Mariano Rumor

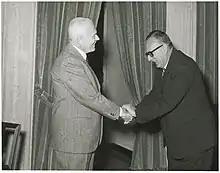
Rumor with Sandro Pertini

In 1954, after the National Congress of Naples, which saw the affirmation of Democratic Initiative and the subsequent election of Fanfani as party's Secretary, Rumor was elected again deputy secretary. He held this office for the next five years, until Democratic Initiative split up. In fact, many members of the faction, started criticizing the political line of Fanfani's secretariat, who cautiously began to open to the prospect of a collaboration with Italian Socialist Party (PSI). Prominent members of the faction, including Rumor himself, put the Secretary in minority during the National Congress of March 1959. In this way, Democratic Initiative split up between the followers of Fanfani and the dissident group, now renamed by all "Dorotei" ("Dorotheans"), from the place where they had gathered before the congress, the convent of the sisters of Santa Dorotea in Rome. The new faction was built around Antonio Segni, Mariano Rumor and Aldo Moro, who was elected new Secretary.